Canadian Pacific Selkirk locomotive

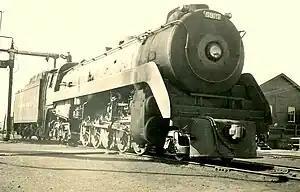
Canadian Pacific T1b class No. 5927 takes on oil at the South Edmonton shops in the summer of 1957

The Selkirk locomotives were 36 steam locomotives of the 2-10-4 wheel arrangement built for Canadian Pacific Railway by Montreal Locomotive Works, Montreal in Quebec, Canada.